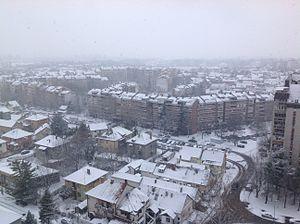
Sutjeska est un quartier de Belgrade, la capitale de la Serbie. Il est situé dans la municipalité urbaine de Zemun. Au recensement de 2002, il comptait 7 446 habitants.